Chad Wolf

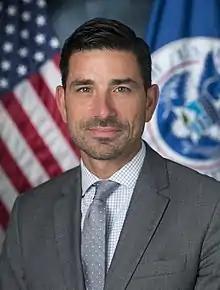
Official portrait, 2017

Chad Fredrick Wolf (born June 21, 1976) is an American former government official and lobbyist who was named the acting United States secretary of homeland security in November 2019. His appointment was ruled unlawful in November 2020. Wolf was also the under secretary of homeland security for strategy, policy, and plans from 2019 to 2021.